The Gold Coaster

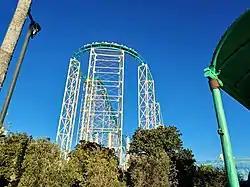
The refurbishment included a repaint of the roller coaster

In February 2020, Dreamworld announced that the Hot Wheels Sidewinder would be given a rebranding and a refurbishment. This came alongside the retirement of the Rocky Hollow Log Ride and a refurbishment for ABC Kids World. Soon after the announcement, repainting commenced on the coaster with a new colour scheme. The tracks were painted aqua blue while the supports were painted white. The coaster's new name and theme were officially announced on the morning of 20 December 2020. The ride reopened to the public later that day with a new colour scheme on both the tracks and trains along with a retheme from Hot Wheels to a circa 1970s Gold Coast theme.